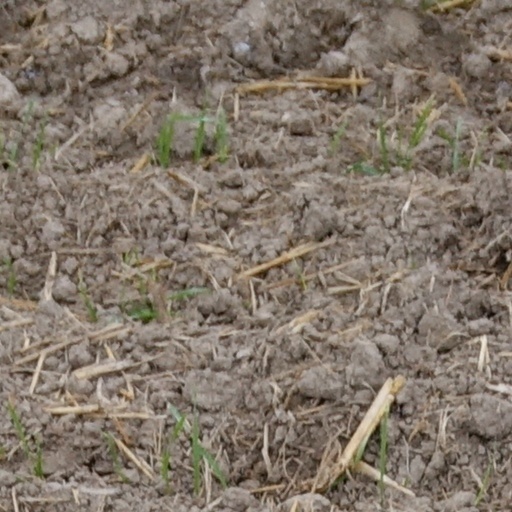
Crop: wheat